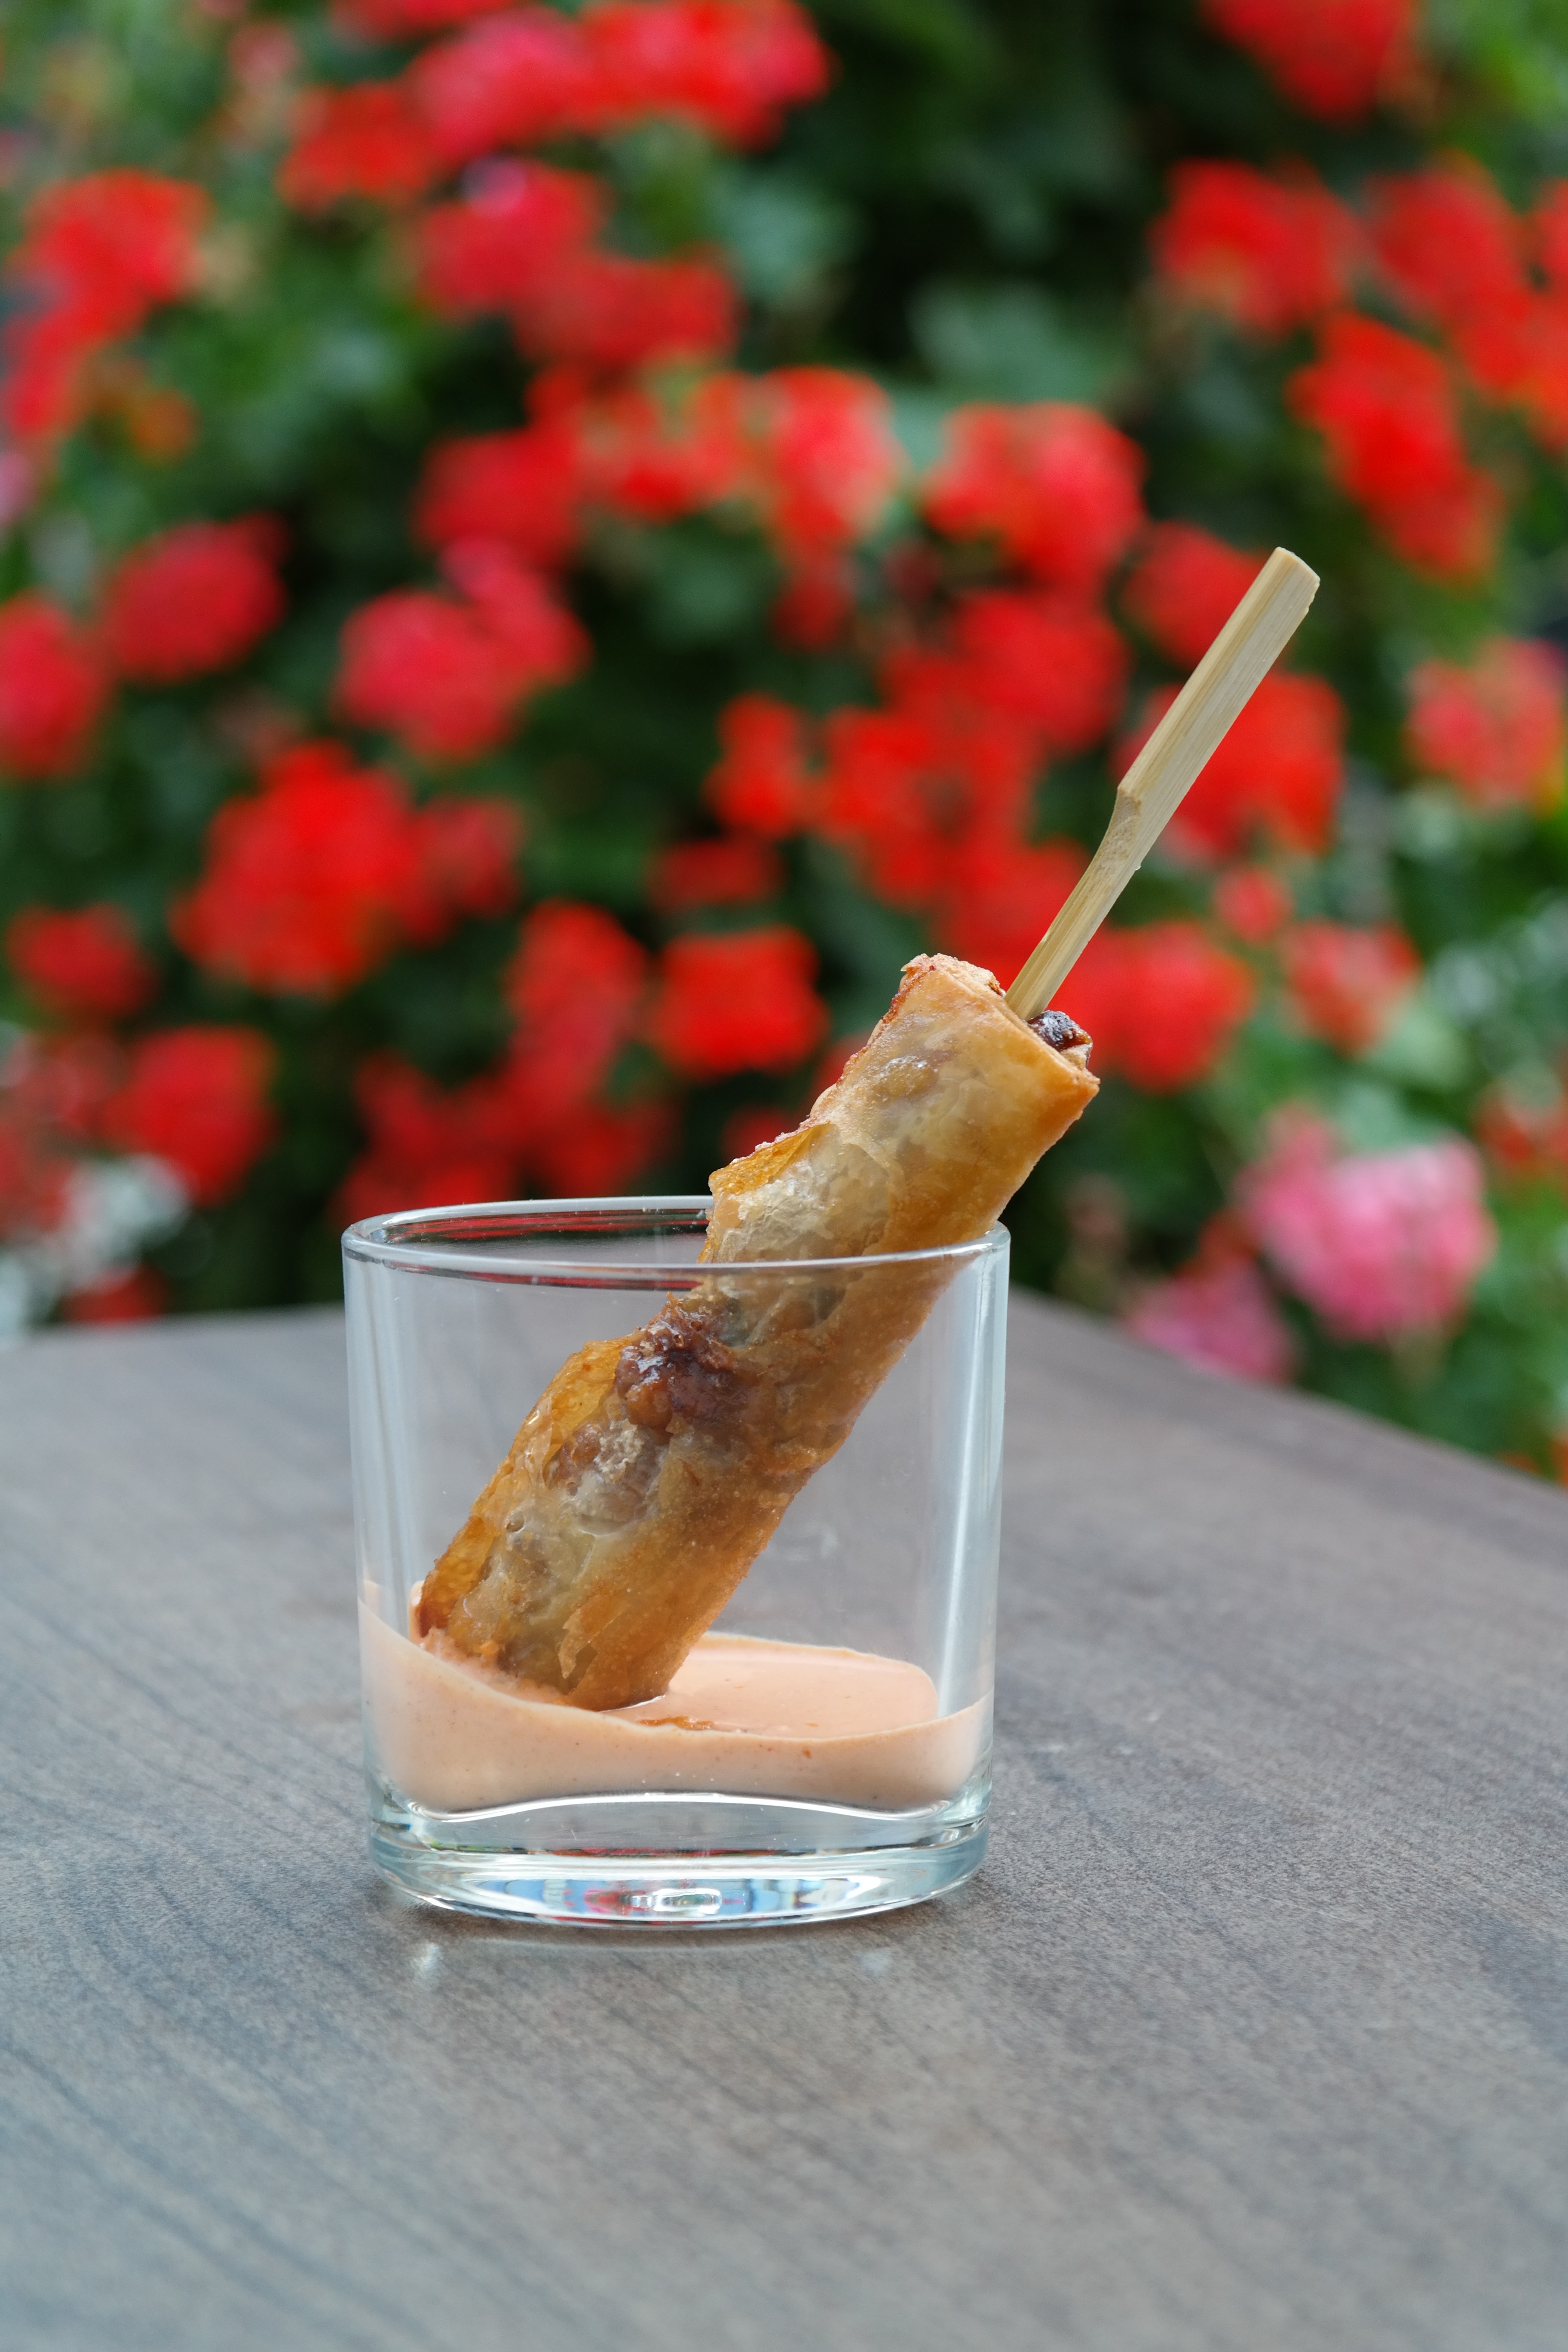
plant, glass, dip, dish, meal, food, produce, drink, breakfast, dessert, eat, strawberry, strawberries, starter, flavor